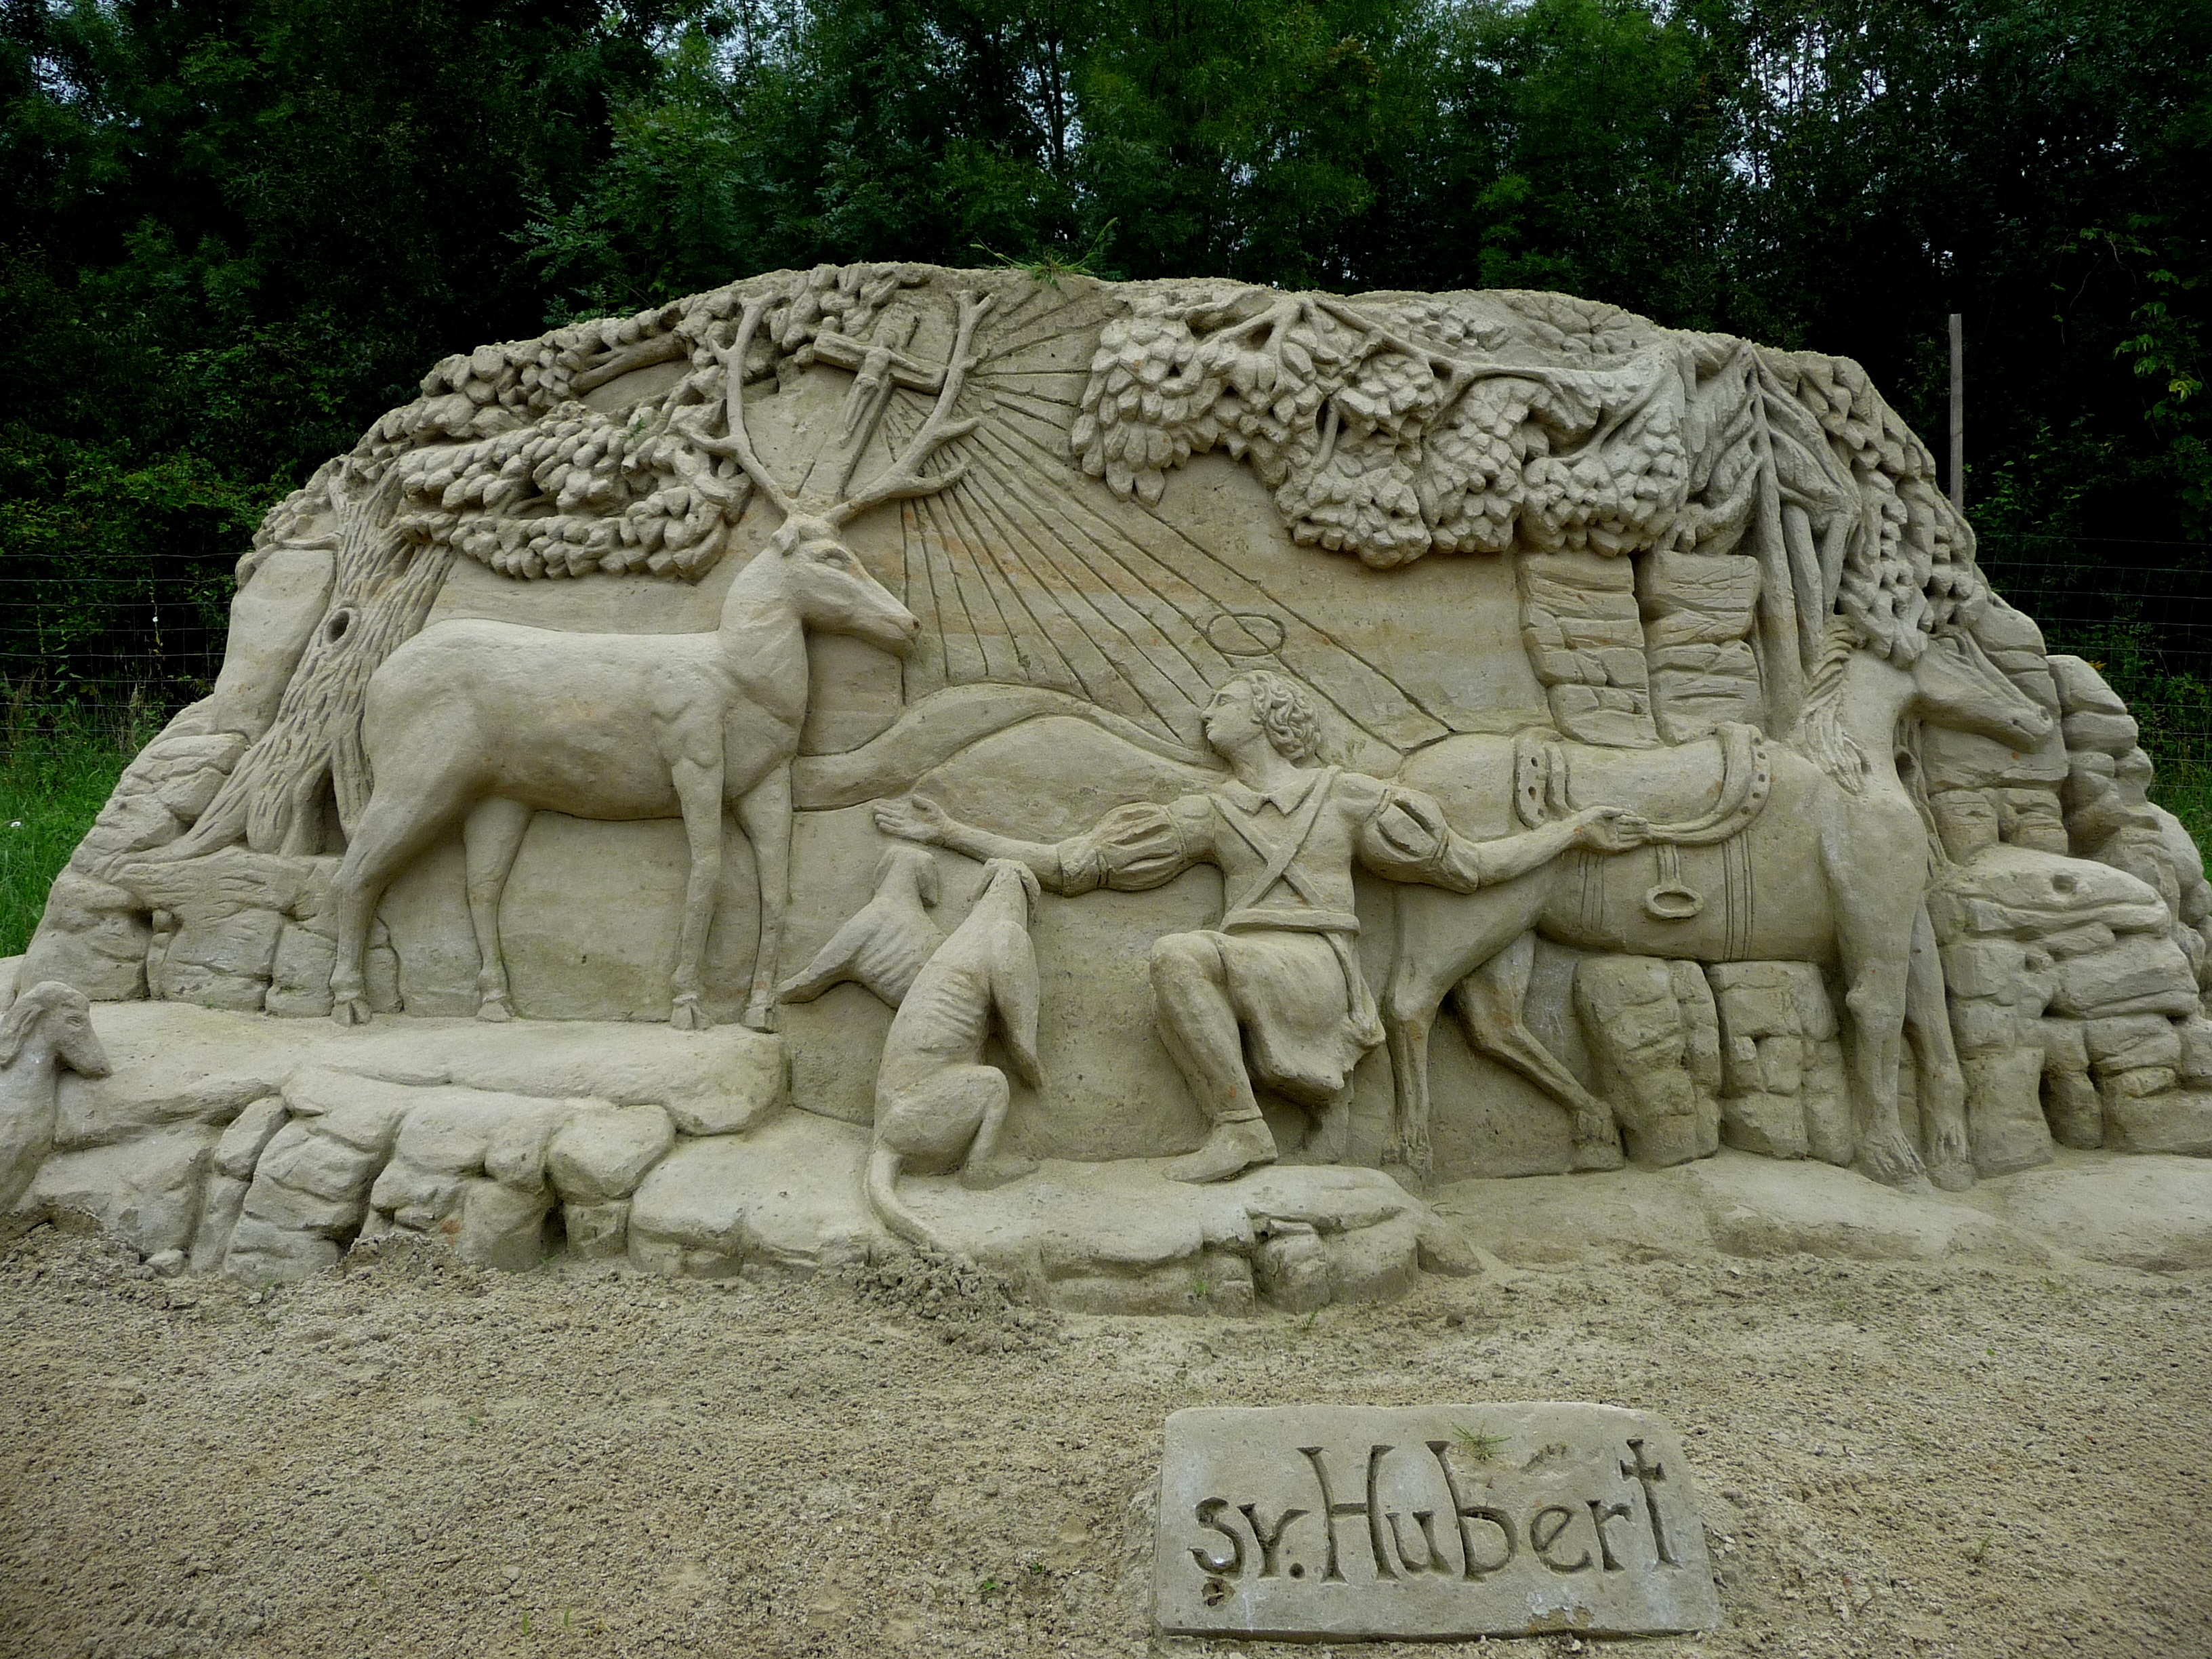
sand, rock, monument, statue, material, sculpture, art, temple, carving, relief, stele, work of art, archaeological site, stone carving, sand sculptures, creative sculpture, sculptures of sand, ancient history, ol iak